Division of Wills

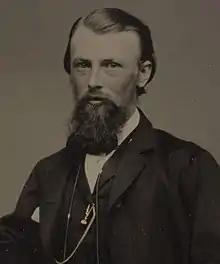
William Wills, the division's namesake

The division was named after William John Wills of Burke and Wills fame. It was created in the 1949 redistribution.